Love, Death & Robots

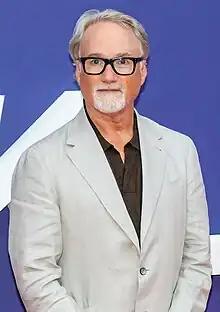
David Fincher serves as executive producer for the series.

The project evolved from a late 2000s meeting whereby David Fincher and Tim Miller decided to make a remake of the 1981 film "Heavy Metal". Announced in 2008, the project was to be produced by Paramount Pictures although Fincher and Miller had trouble getting the funding necessary for the project. The project was originally intended to be a film with a budget of around $50 million, with several directors involved with each one directing different short segments and Blur Studio handling the animation for the film. The directors lineup included Miller, Fincher, James Cameron, Zack Snyder, Kevin Eastman, Gore Verbinski, Guillermo del Toro, Mark Osborne, Jeff Fowler, and Rob Zombie. The film was expected to have over eight or nine segments and to be rated R like the original "Heavy Metal" film. On July 14, 2008, however the production for the film stopped due to Paramount Pictures' decision to drop the film. The film was switched to Sony division Columbia Pictures, due to an ongoing fight between the former studio and Fincher during the production of "The Curious Case of Benjamin Button". On 2009, Eastman revealed that he reunited with Jack Black to make a comedy segment for the film. The former also revealed that Fincher and Cameron were originally intended to serve as executive producers of the film.